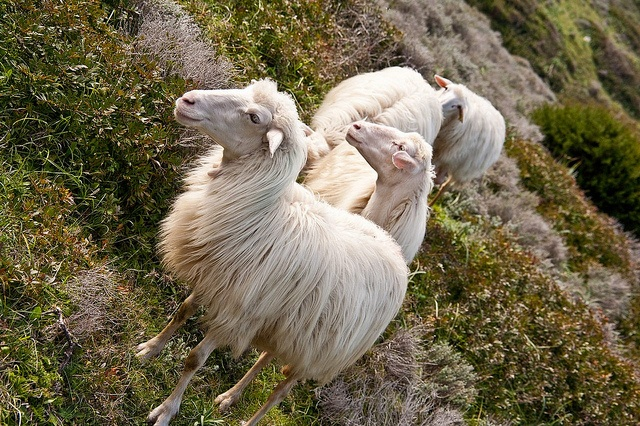
A group of mountain goats stand in a scrubby field.
Three sheep with long coats are standing in the grass on a hill.
Several llamas are standing on a grassy surface.
These four goats have long hair on their body and on their head.
A group of sheep standing on a hillside.